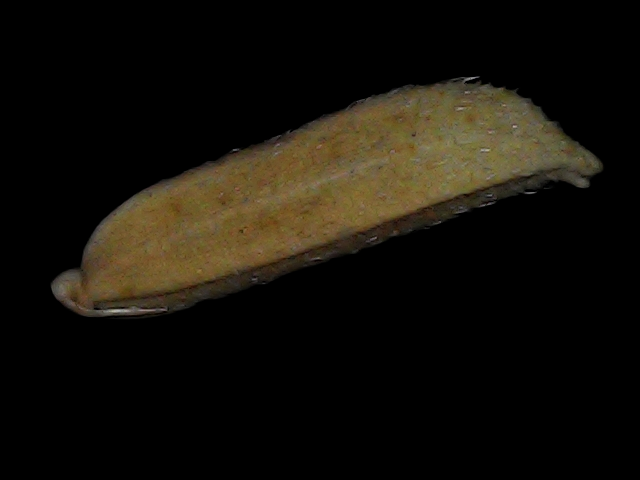
Rice variety: Bd87